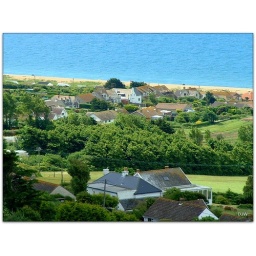
Looking down from the old coast road between the small working harbour of West Bay and Weymouth in the county of Dorset.